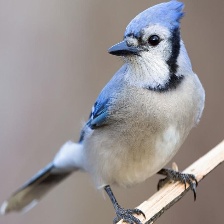
Species: CHARA DE COLLAR
Scientific name: CYANOLYCA ARMILLATA